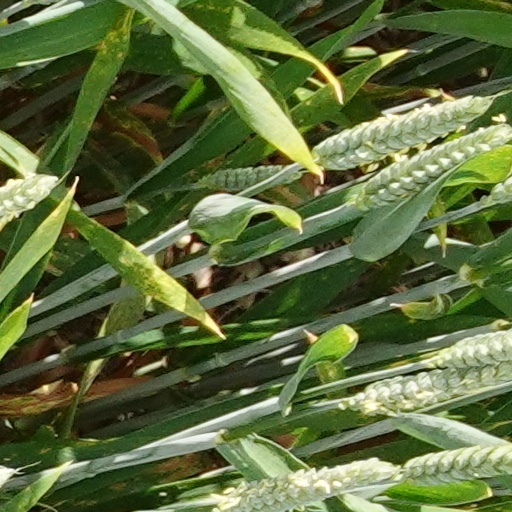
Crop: wheat